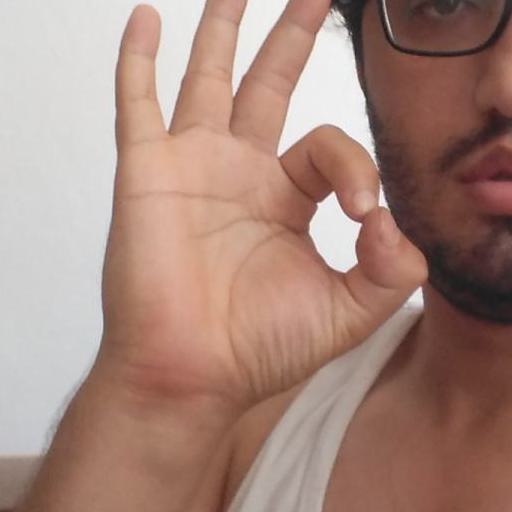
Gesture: ok